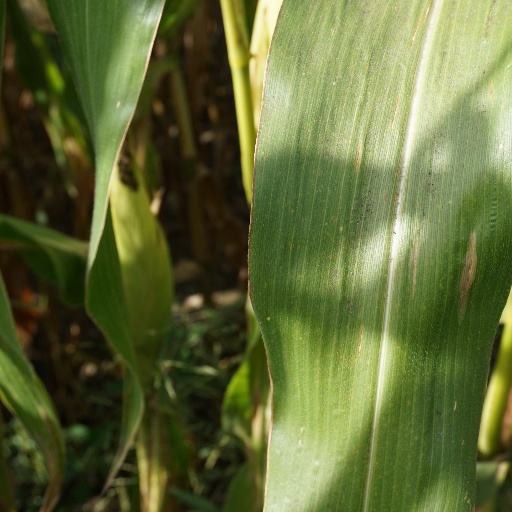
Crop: maize; corn